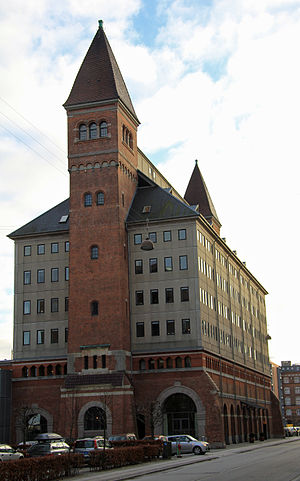
Danske Regioner
Hovedkvarter for Danske Regioner
Hovedkvarter for Danske Regioner
Danske Regioner er interesse- og arbejdsgiverorganisation for de fem regioner i Danmark.